Rotterdam Rave

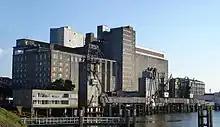
The Maassilo is a former silo and grain elevator, used as an event location since 2004.

The concept was founded by Karim Soliman, who wanted to change the Rotterdam techno culture and with the goal of making Rotterdam internationally famous for its techno scene. It started with illegal raves in the Kralingse bos. After that, he wanted to organize a real rave, but with the same atmosphere. The first edition was hosted in 2013 in Perron, a small but popular club in Rotterdam, with about 1,000 visitors. After this edition, the raves moved to Factory 010 (now known as Now&Wow), but this was also too small for the concept that got increasingly popular. Most parties are now hosted in the Maassilo. In 2016, Rotterdam Rave hosted the Rotterdam Rave Festival for the first time, on the Lloyd Multiplein in Rotterdam. In 2019, the Rotterdam Rave Festival location moved from the Lloyd Multiplein to the RDM grounds in Rotterdam, a long-time wish of the organisation because of the raw feeling with the port, warehouses, and the overall industrial port terrain. In 2023, Rotterdam Rave hosted a rave at the new RTM Stage of Rotterdam Ahoy for the first time.